Bernardo Rezende

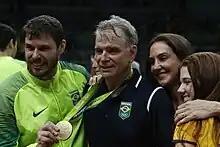
Rezende with his son Bruno and his wife Fernanda Venturini.

In 1999, Rezende married volleyball player Fernanda Venturini, with whom he has two daughters. They got divorced in 2020. From his previous marriage to player Vera Mossa he had a son who is currently the setter and captain of the Brazilian volleyball team, Bruno Rezende (Bruninho). Since August 2024, he is in a relationship with the journalist Ana Paula Araújo who currently hosts the morning show Bom Dia Brasil at the Rede Globo.